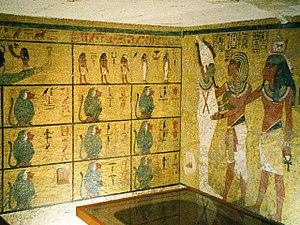
Howard Carter, né à Londres le 9 mai 1874 et mort dans la même ville le 2 mars 1939, est un archéologue et égyptologue britannique.
Le tombeau de Toutânkhamon est un hypogée découvert le 4 novembre 1922 dans la vallée des Rois sur la rive ouest du Nil face à Louxor par Howard Carter, égyptologue anglais qui avait été chargé d'effectuer ces fouilles par Lord Carnarvon. Il est célèbre pour son trésor et la malédiction qui aurait poursuivi tous les étrangers ayant violé sa tombe.
La vallée des Rois est une région d'Égypte située sur la rive occidentale du Nil à hauteur de Thèbes. La vallée est formée d'une faille dans la chaîne Libyque qui débouche sur la vallée du Nil. Son nom arabe signifie « vallée des deux portes des rois », en référence aux portes qui fermaient jadis les tombeaux.
Georges Remi dit Hergé, né le 22 mai 1907 à Etterbeek et mort le 3 mars 1983 à Woluwe-Saint-Lambert, est un auteur belge de bande dessinée principalement connu pour Les Aventures de Tintin, désignée aujourd'hui comme l'une des bandes dessinées européennes les plus populaires du XXᵉ siècle.
Février